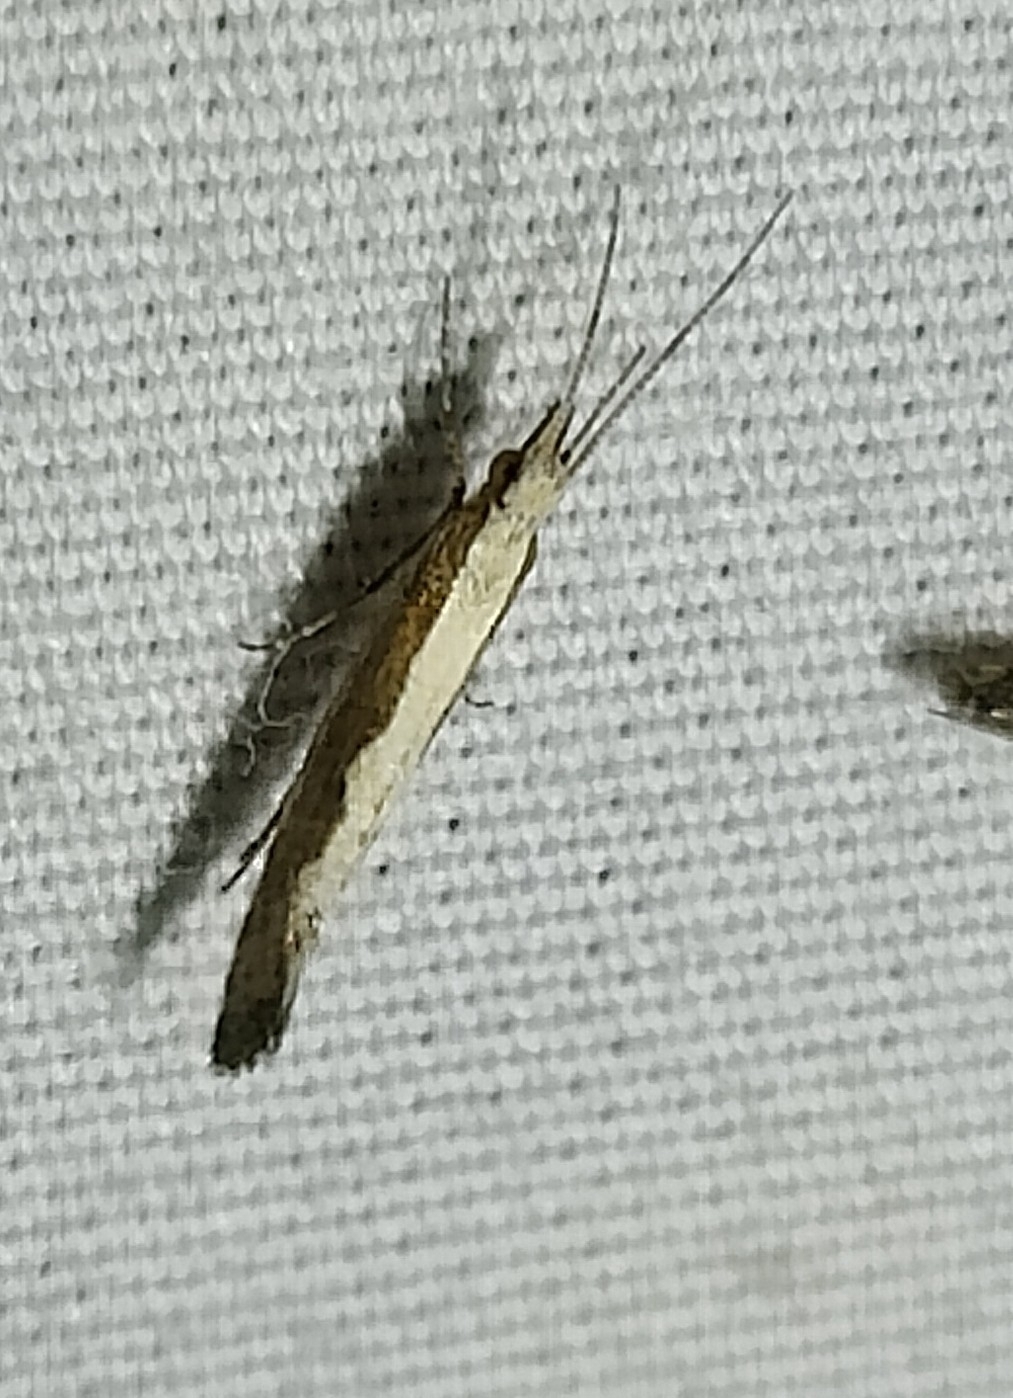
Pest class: diamondback_moth